Hail to the Chimp

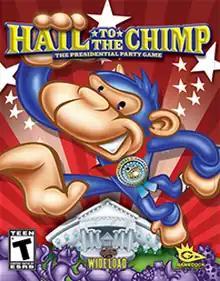
North American cover

Hail to the Chimp is a video game developed by Wideload Games and published by Gamecock Media Group. It was released in 2008 for the PlayStation 3 and Xbox 360.